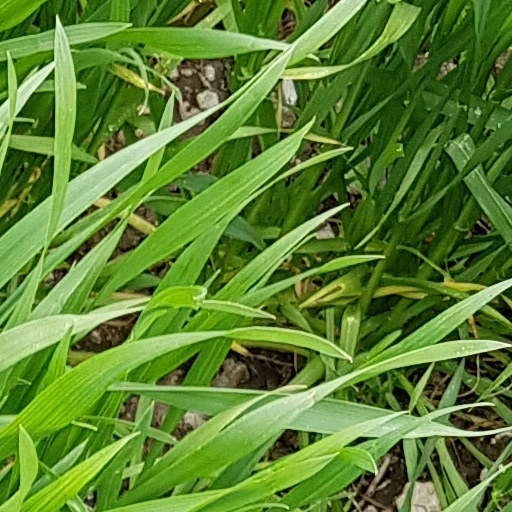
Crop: wheat